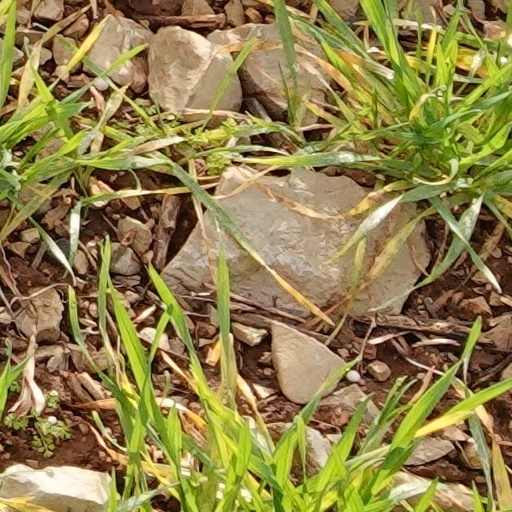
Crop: wheat